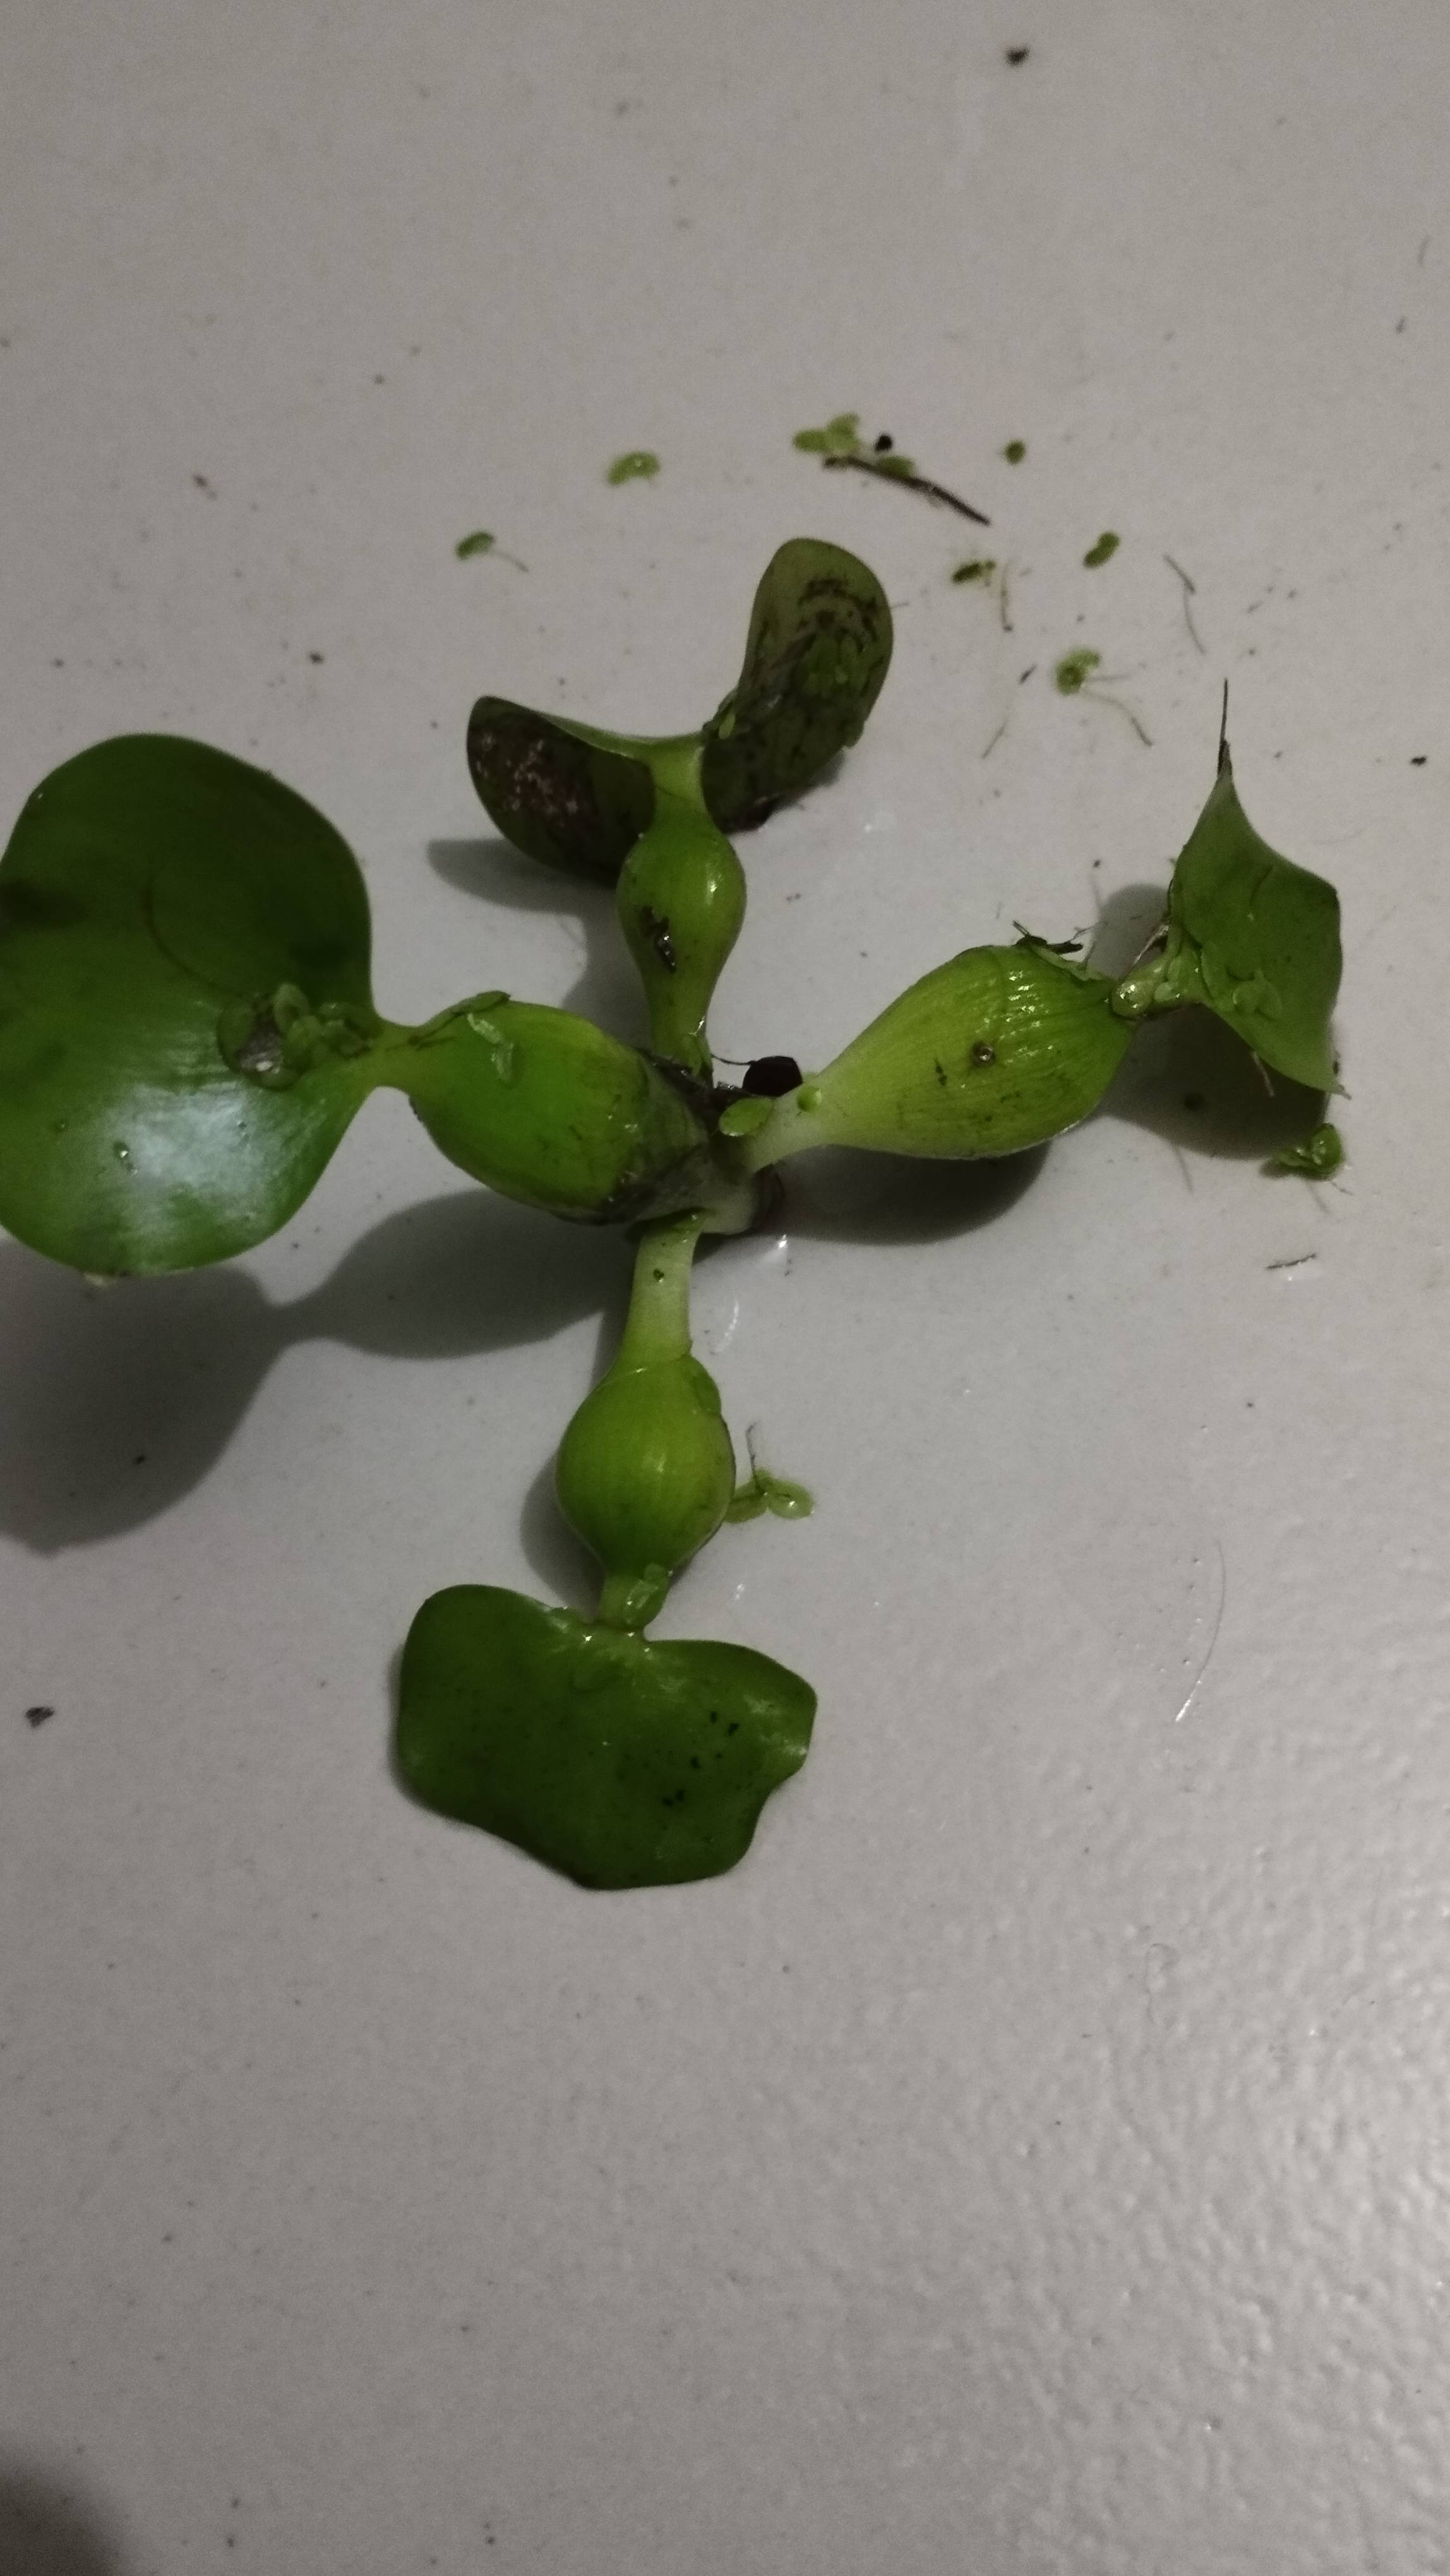
Species: Common Water Hyacinth (Eichornia crassipes)